The Late Show (1992 TV series)

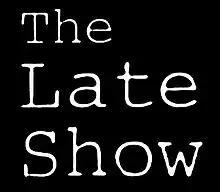
"The Late Show" intertitle

The Late Show is a popular Australian comedy sketch and satire show, which ran for two seasons on the ABC. It aired weekly on Saturday nights from 18 July 1992 to 30 October 1993.